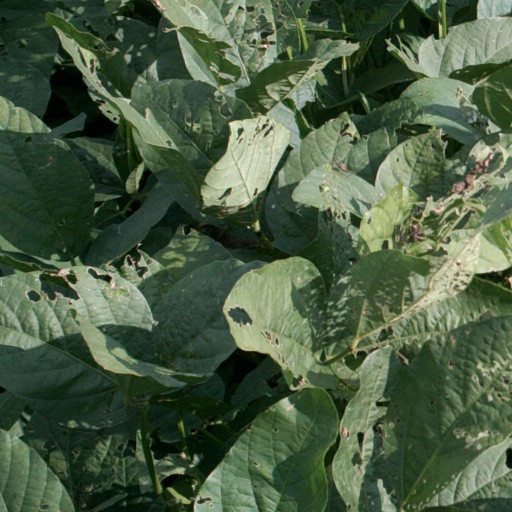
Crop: soybean